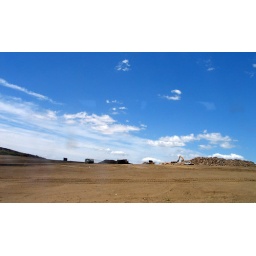
blue sky above the earthmoving works